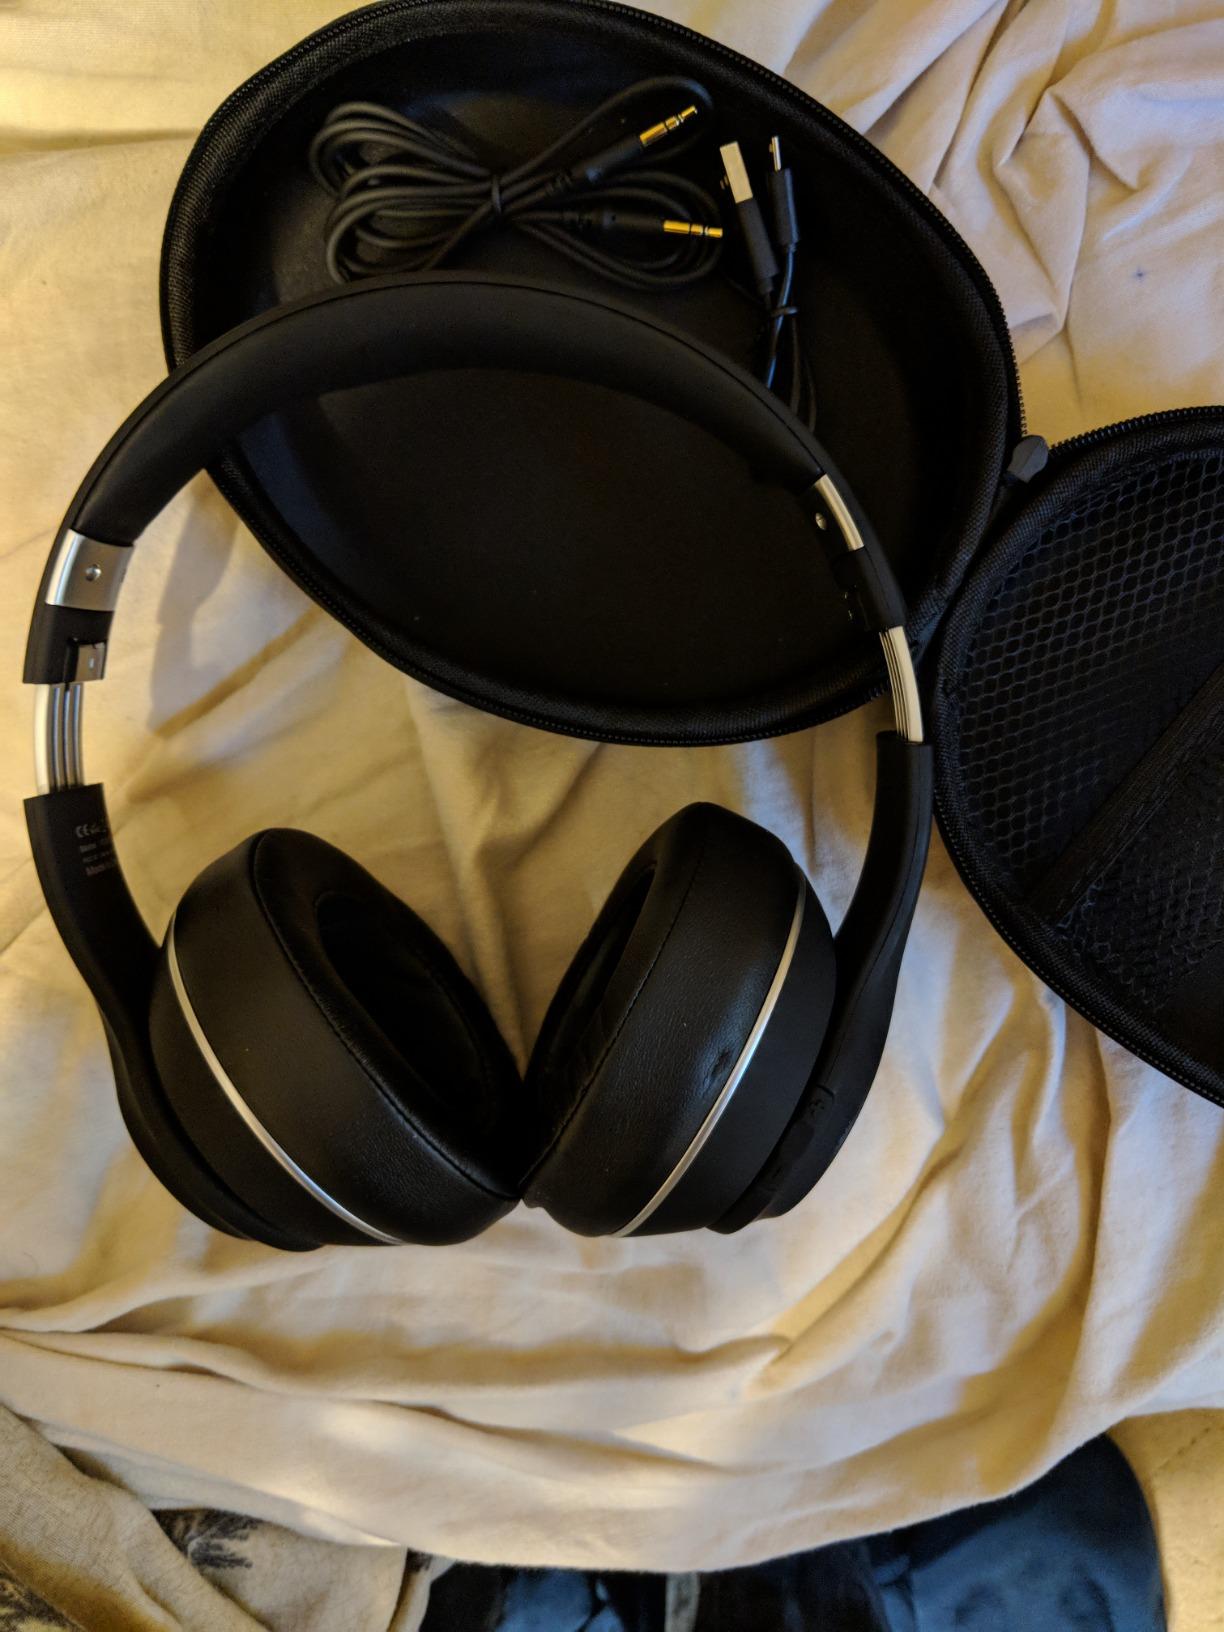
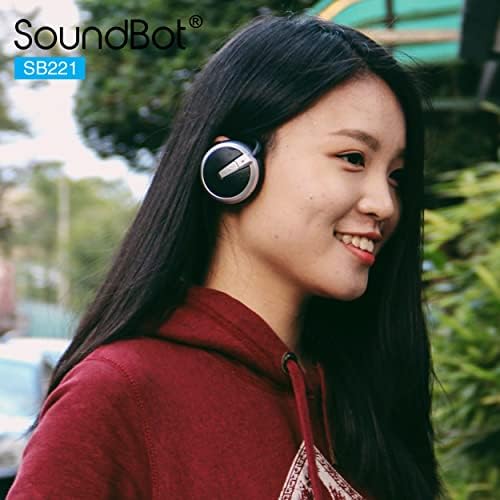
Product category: headphones
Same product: no